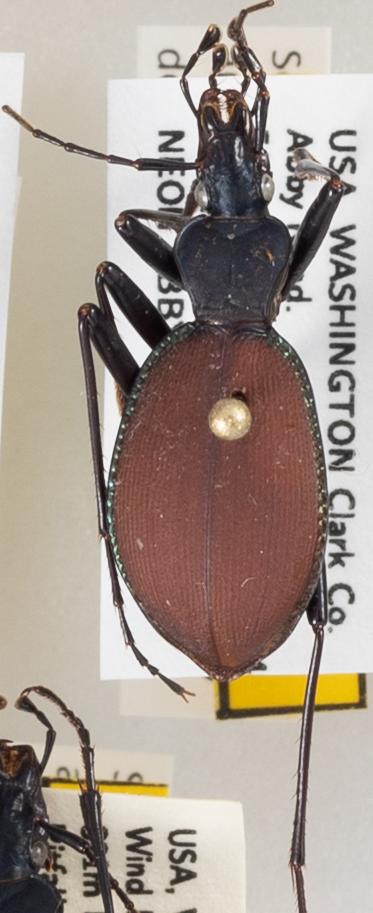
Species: Scaphinotus angusticollis
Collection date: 2019-07-09 04:00:00
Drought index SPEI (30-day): -0.71
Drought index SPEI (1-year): -2.09
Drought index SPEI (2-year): -2.09